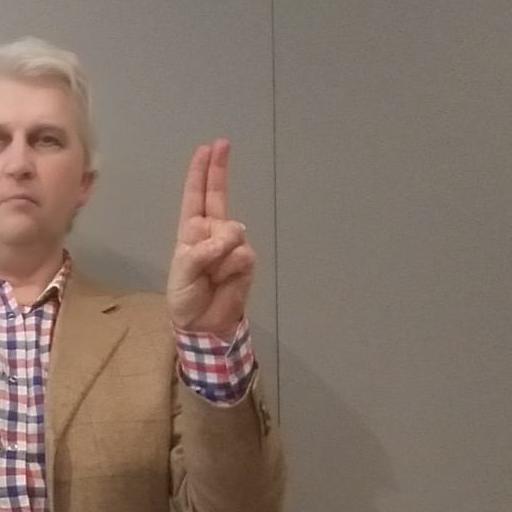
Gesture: two_up